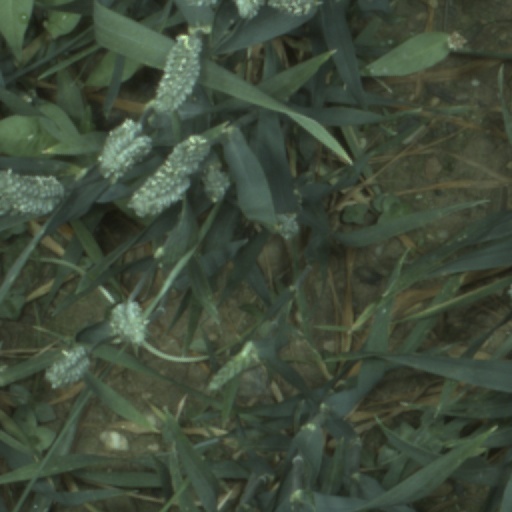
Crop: wheat